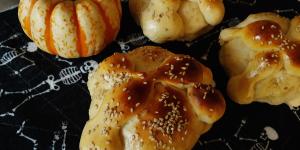
pan de muerto relleno de queso philadelphia